Herald Island (Arctic)

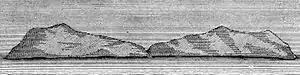
Herald Island; 1881 sketch by John Muir, who attributed the island's form to glacial action

Herald Island is composed of sedimentary, metamorphic, and igneous rocks. The northeastern tip of this island consists of a thick sequence of sandstone, phyllite, quartzose sandstone, quartz-chlorite-sericite schist mylonite, and cataclastic quartz syenite. These rocks are of either Proterozoic or Late Paleozoic age. The bulk of this island consists of a Jurassic granite pluton.